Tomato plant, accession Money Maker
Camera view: tilt-top (135 deg); turntable rotation: 240 degrees
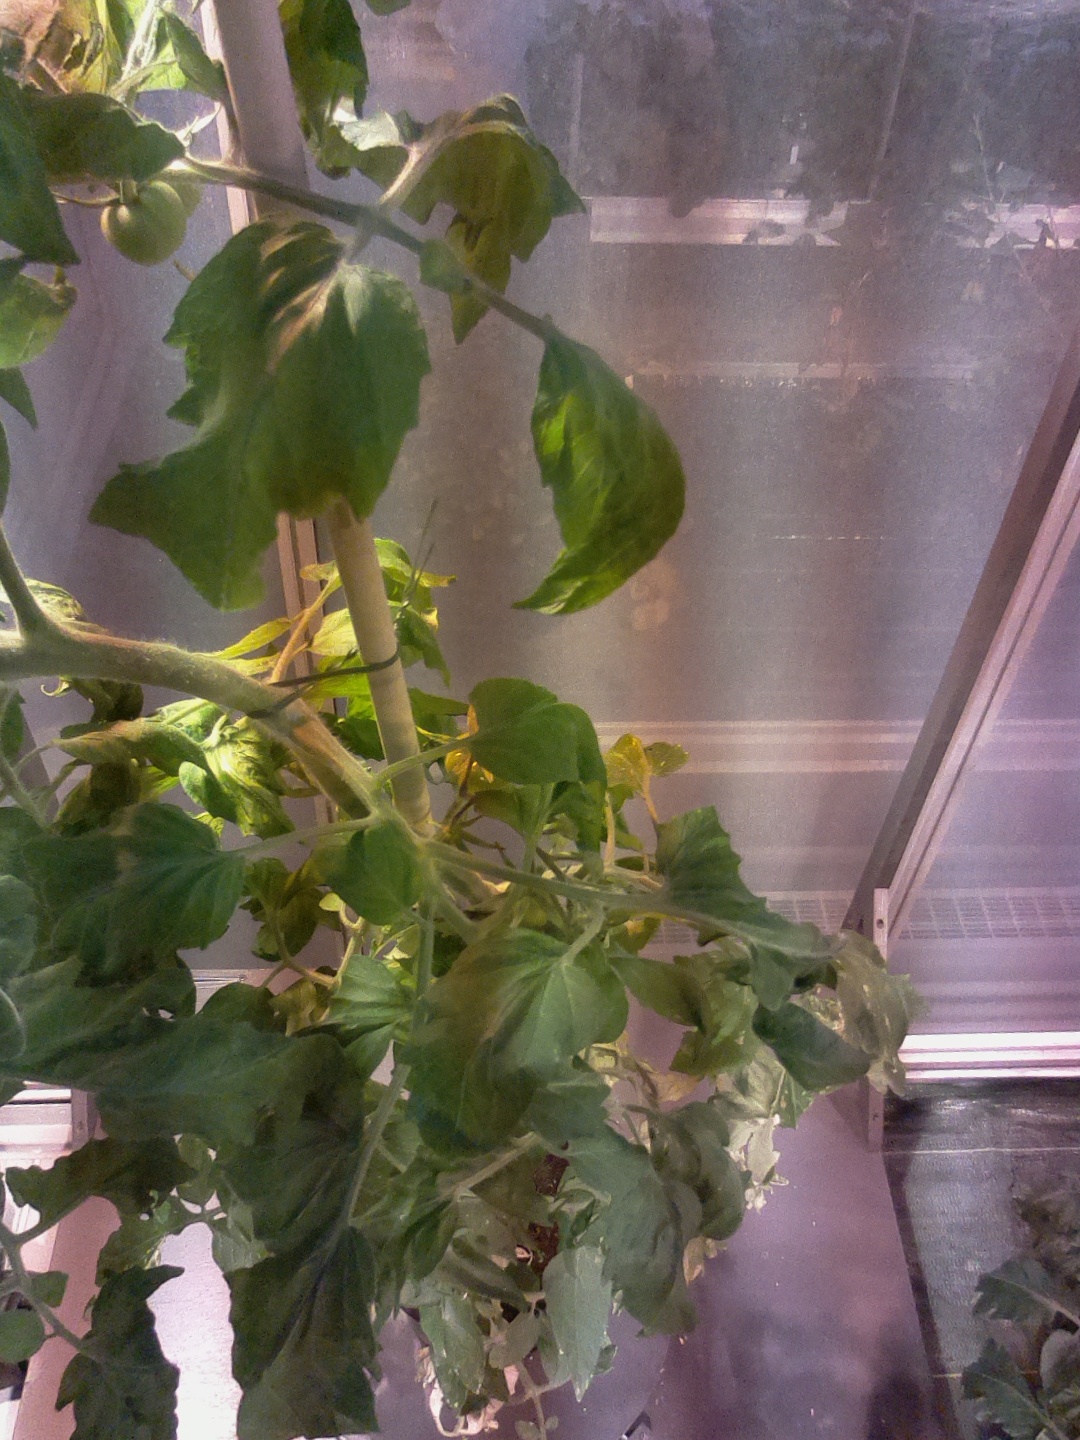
BBCH growth stage 71: 10%-20% of final fruit size